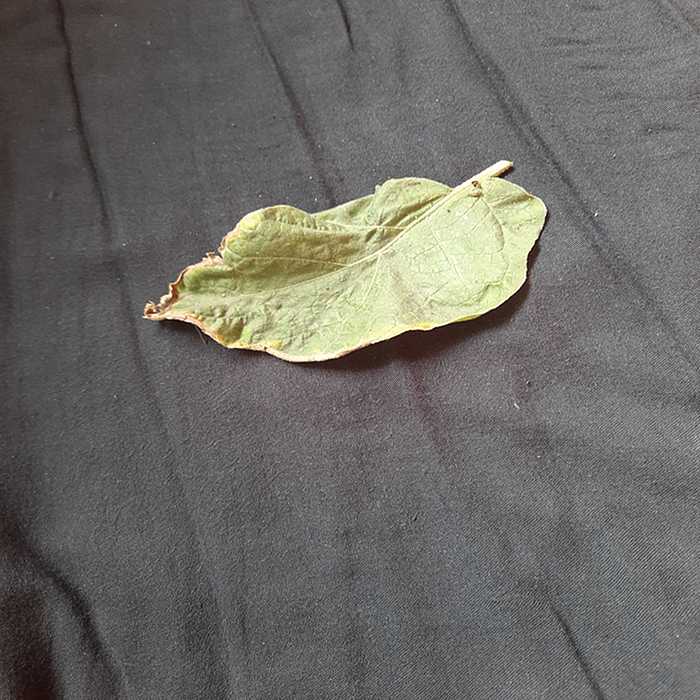
Plant: Eggplant
Label: Eggplant begomovirus